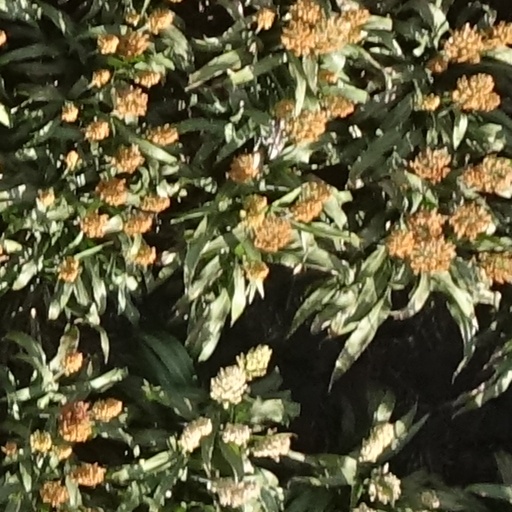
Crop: sorghum